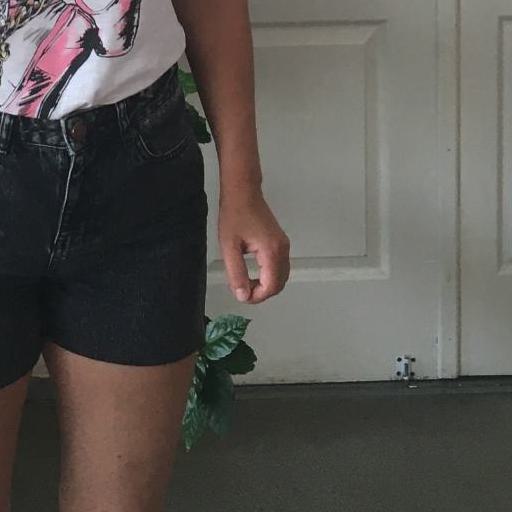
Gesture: no_gesture